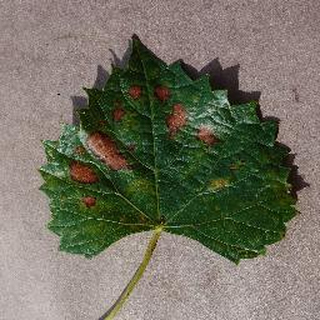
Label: grape_esca_black_measles